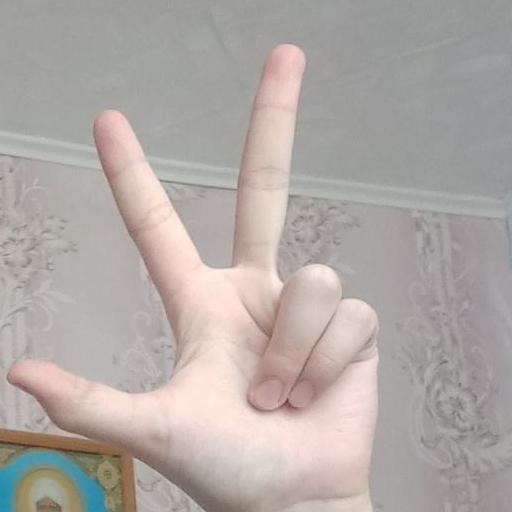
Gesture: three2